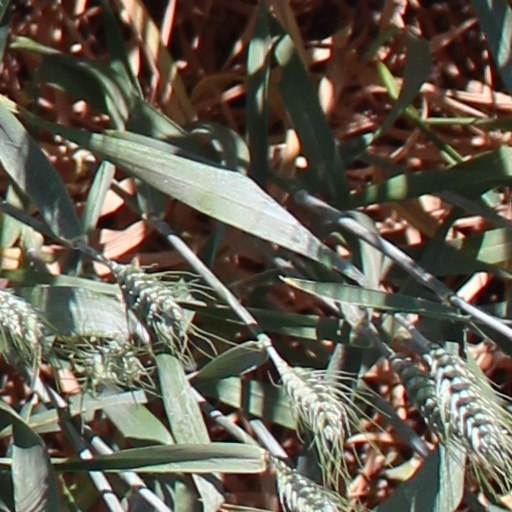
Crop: wheat